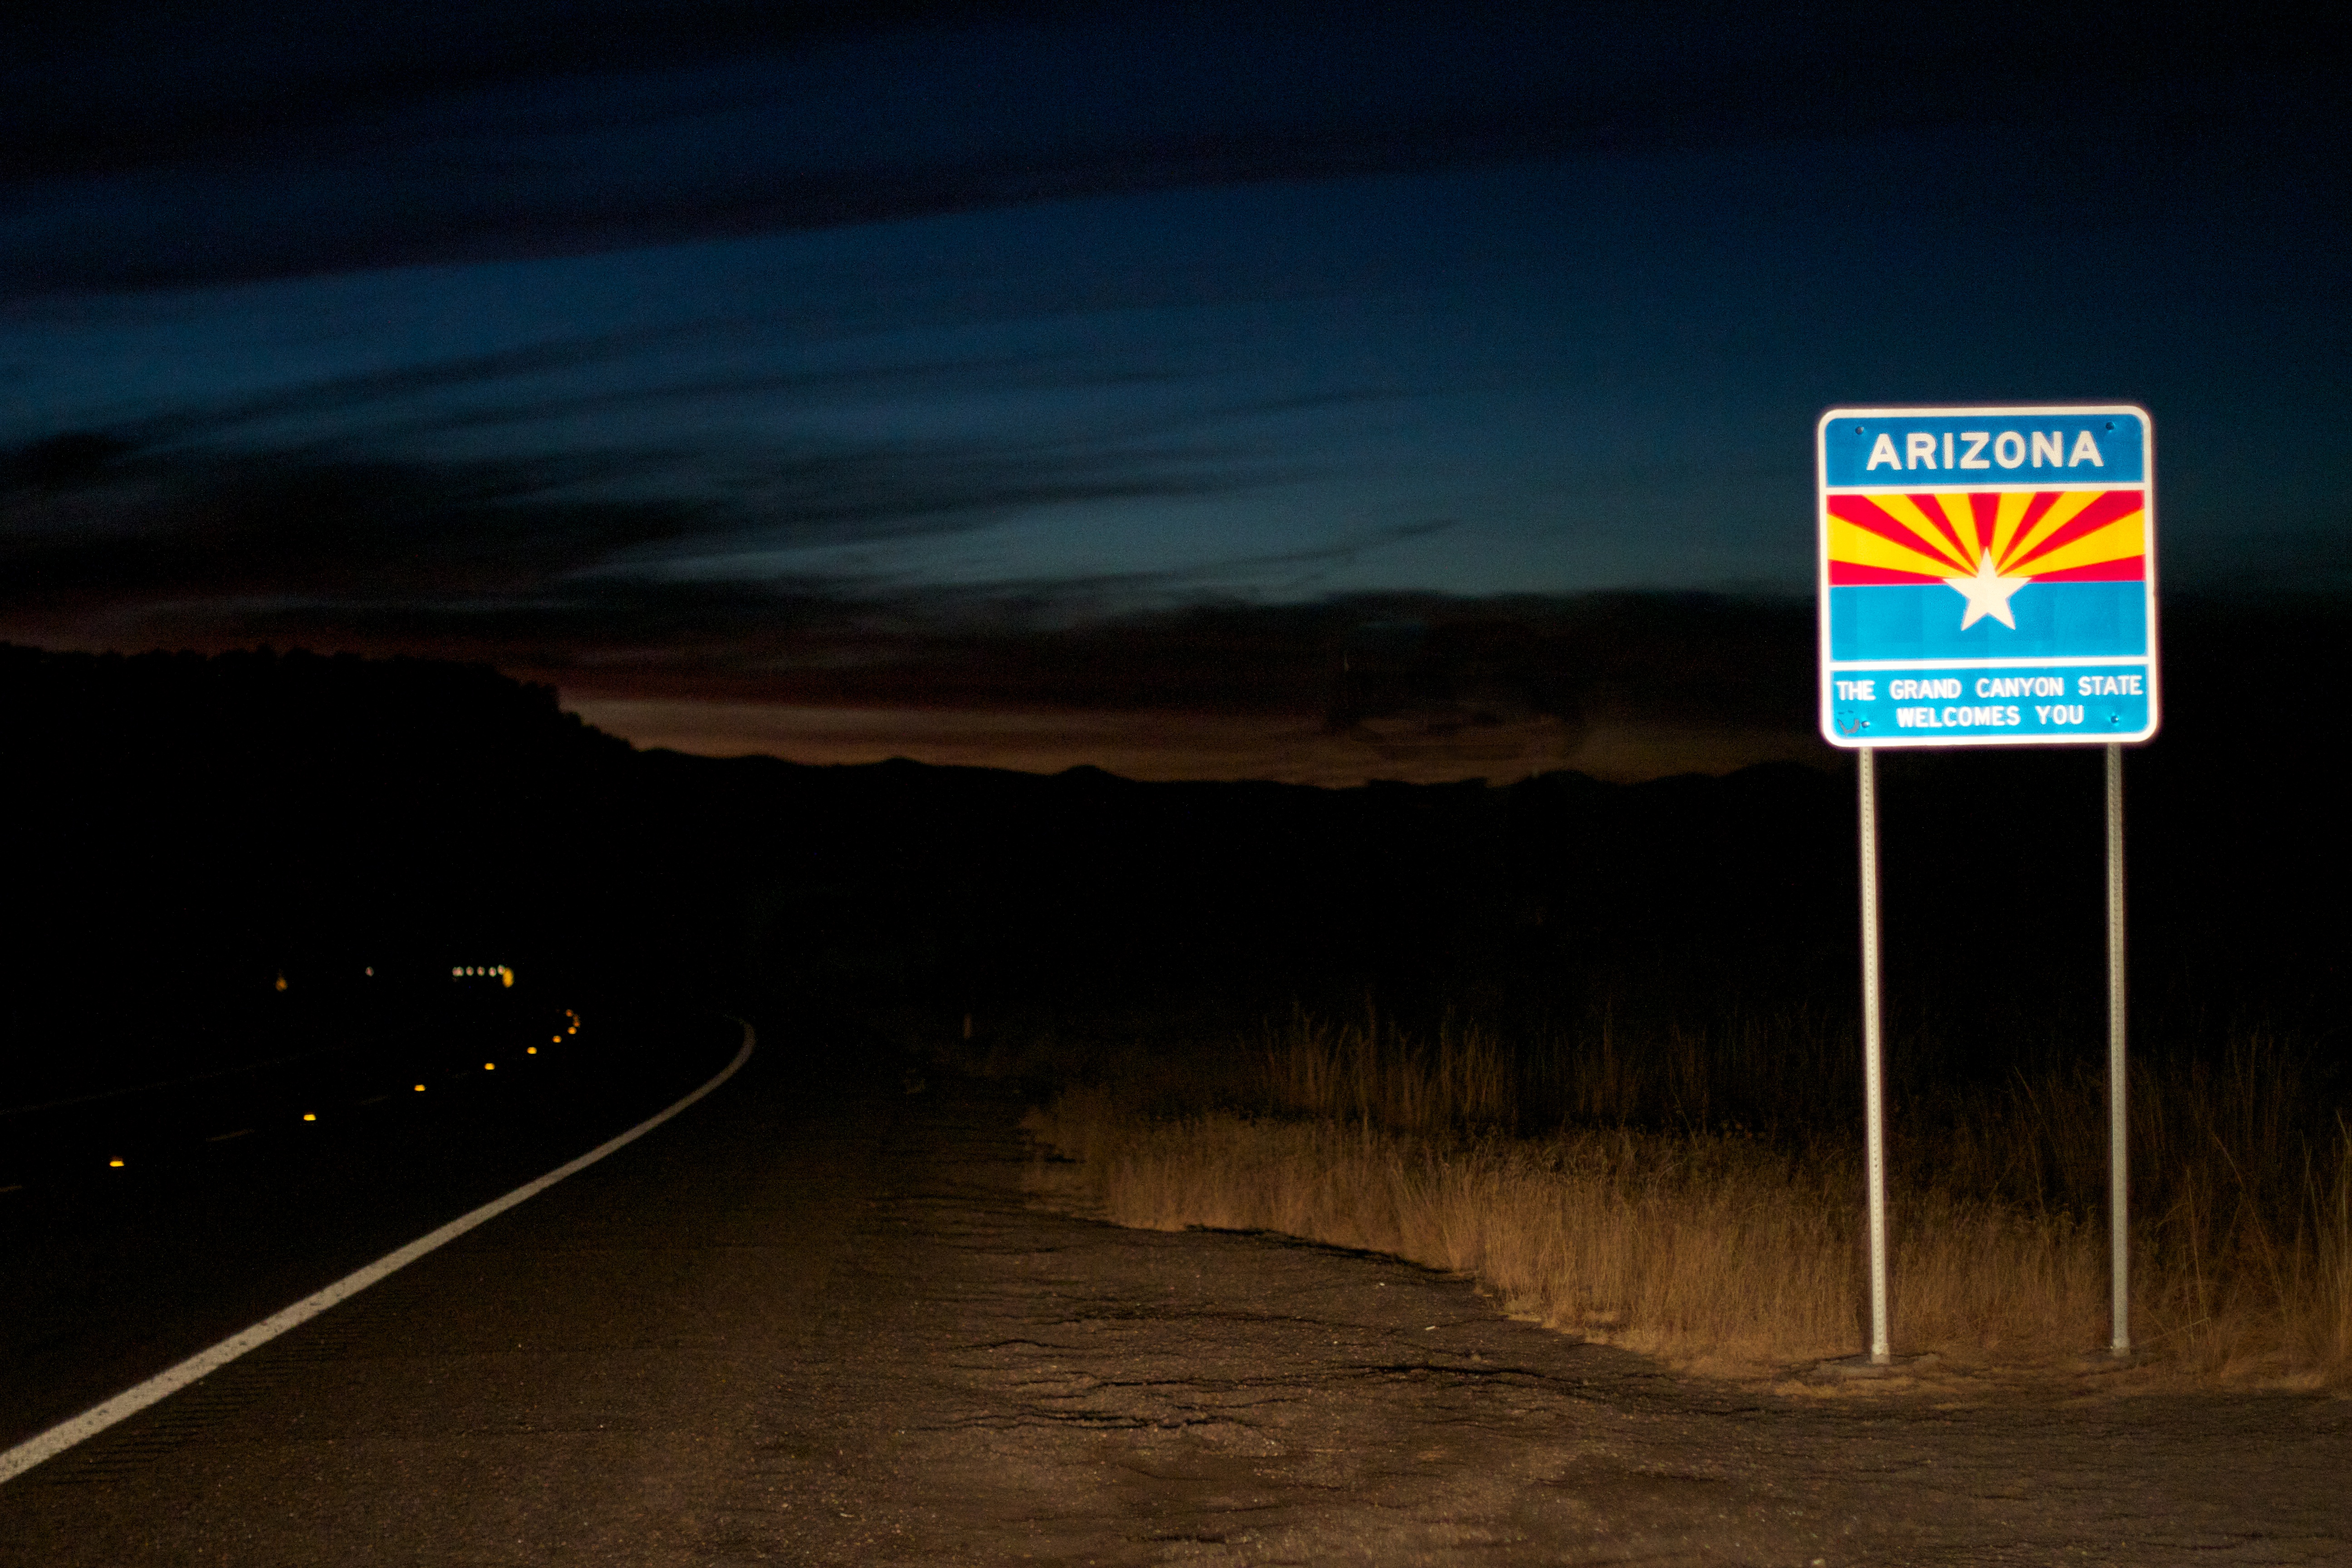
light, sky, road, night, morning, highway, dawn, dusk, sign, evening, reflection, darkness, arizona, infrastructure